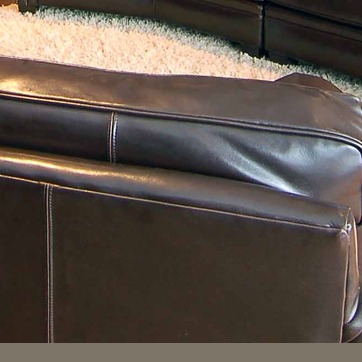
Material: leather